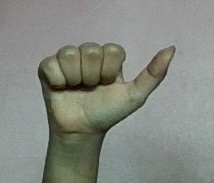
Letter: dhad